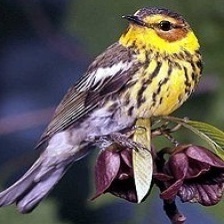
Species: CAPE MAY WARBLER
Scientific name: SETOPHAGA TIGRINA